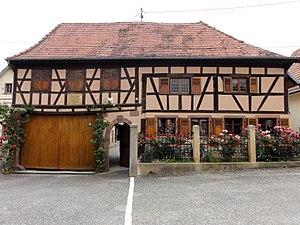
Alsace, Bas-Rhin, Mittelhausen, Ferme (1723), 21 rue Principale. This building is indexed in the Base Mérimée, a database of architectural heritage maintained by the French Ministry of Culture,